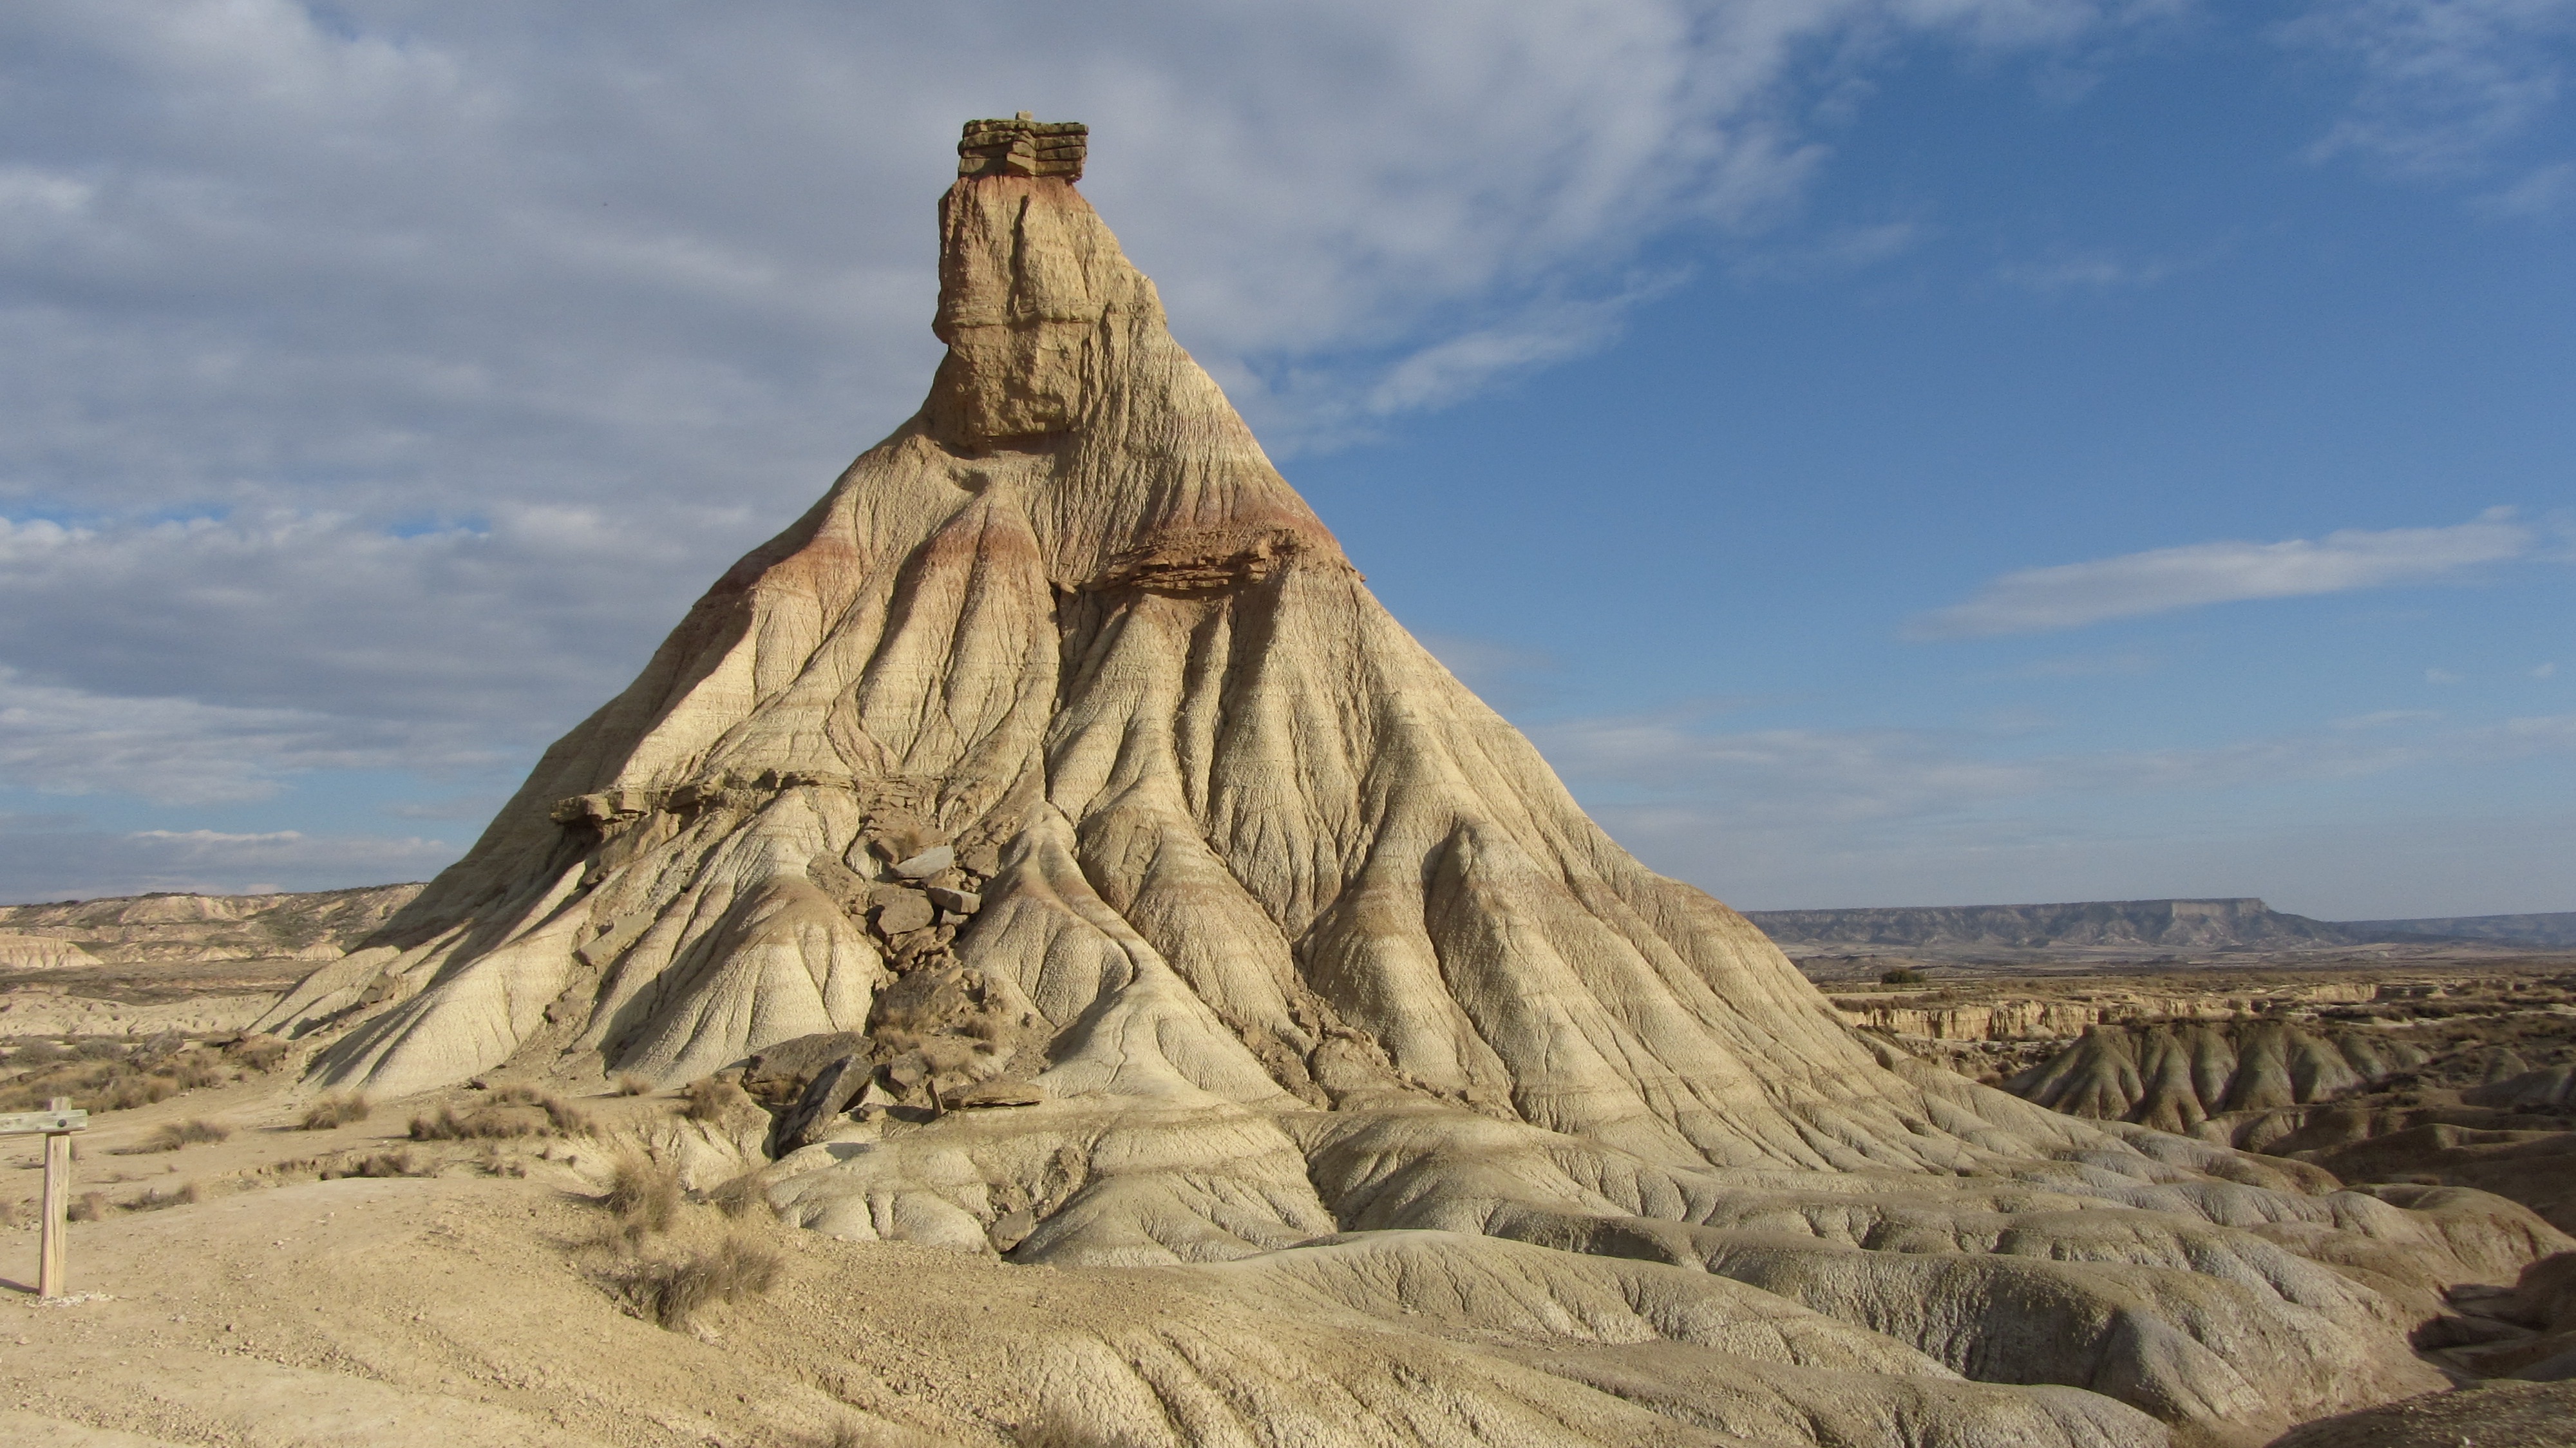
sand, rock, wood, desert, valley, formation, terrain, material, erosion, geology, badlands, plateau, wadi, butte, navarre, ancient history, bardenas, natural environment